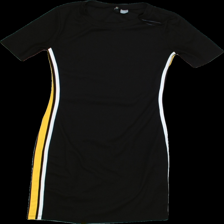
View: front
Type: Dress
Category: Ladies
Brand: H&M
Colors: Black, White, Yellow
Material: 96% polyester, 4% elastan
Pattern: Striped
Cut: Tight, C-collar
Size: 40
Season: All
Trend: No trend
Stains: No
Price range: 50-100
Recommended usage: Reuse